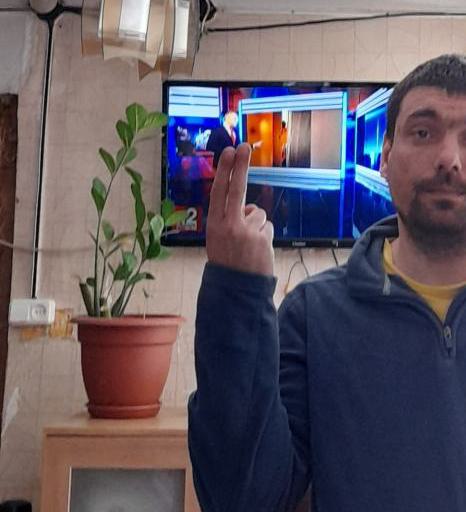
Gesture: two_up_inverted